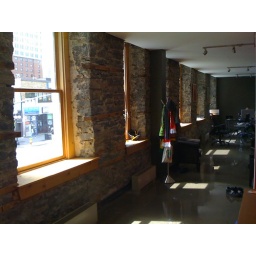
This is a heritage building in the market in downtown Ottawa